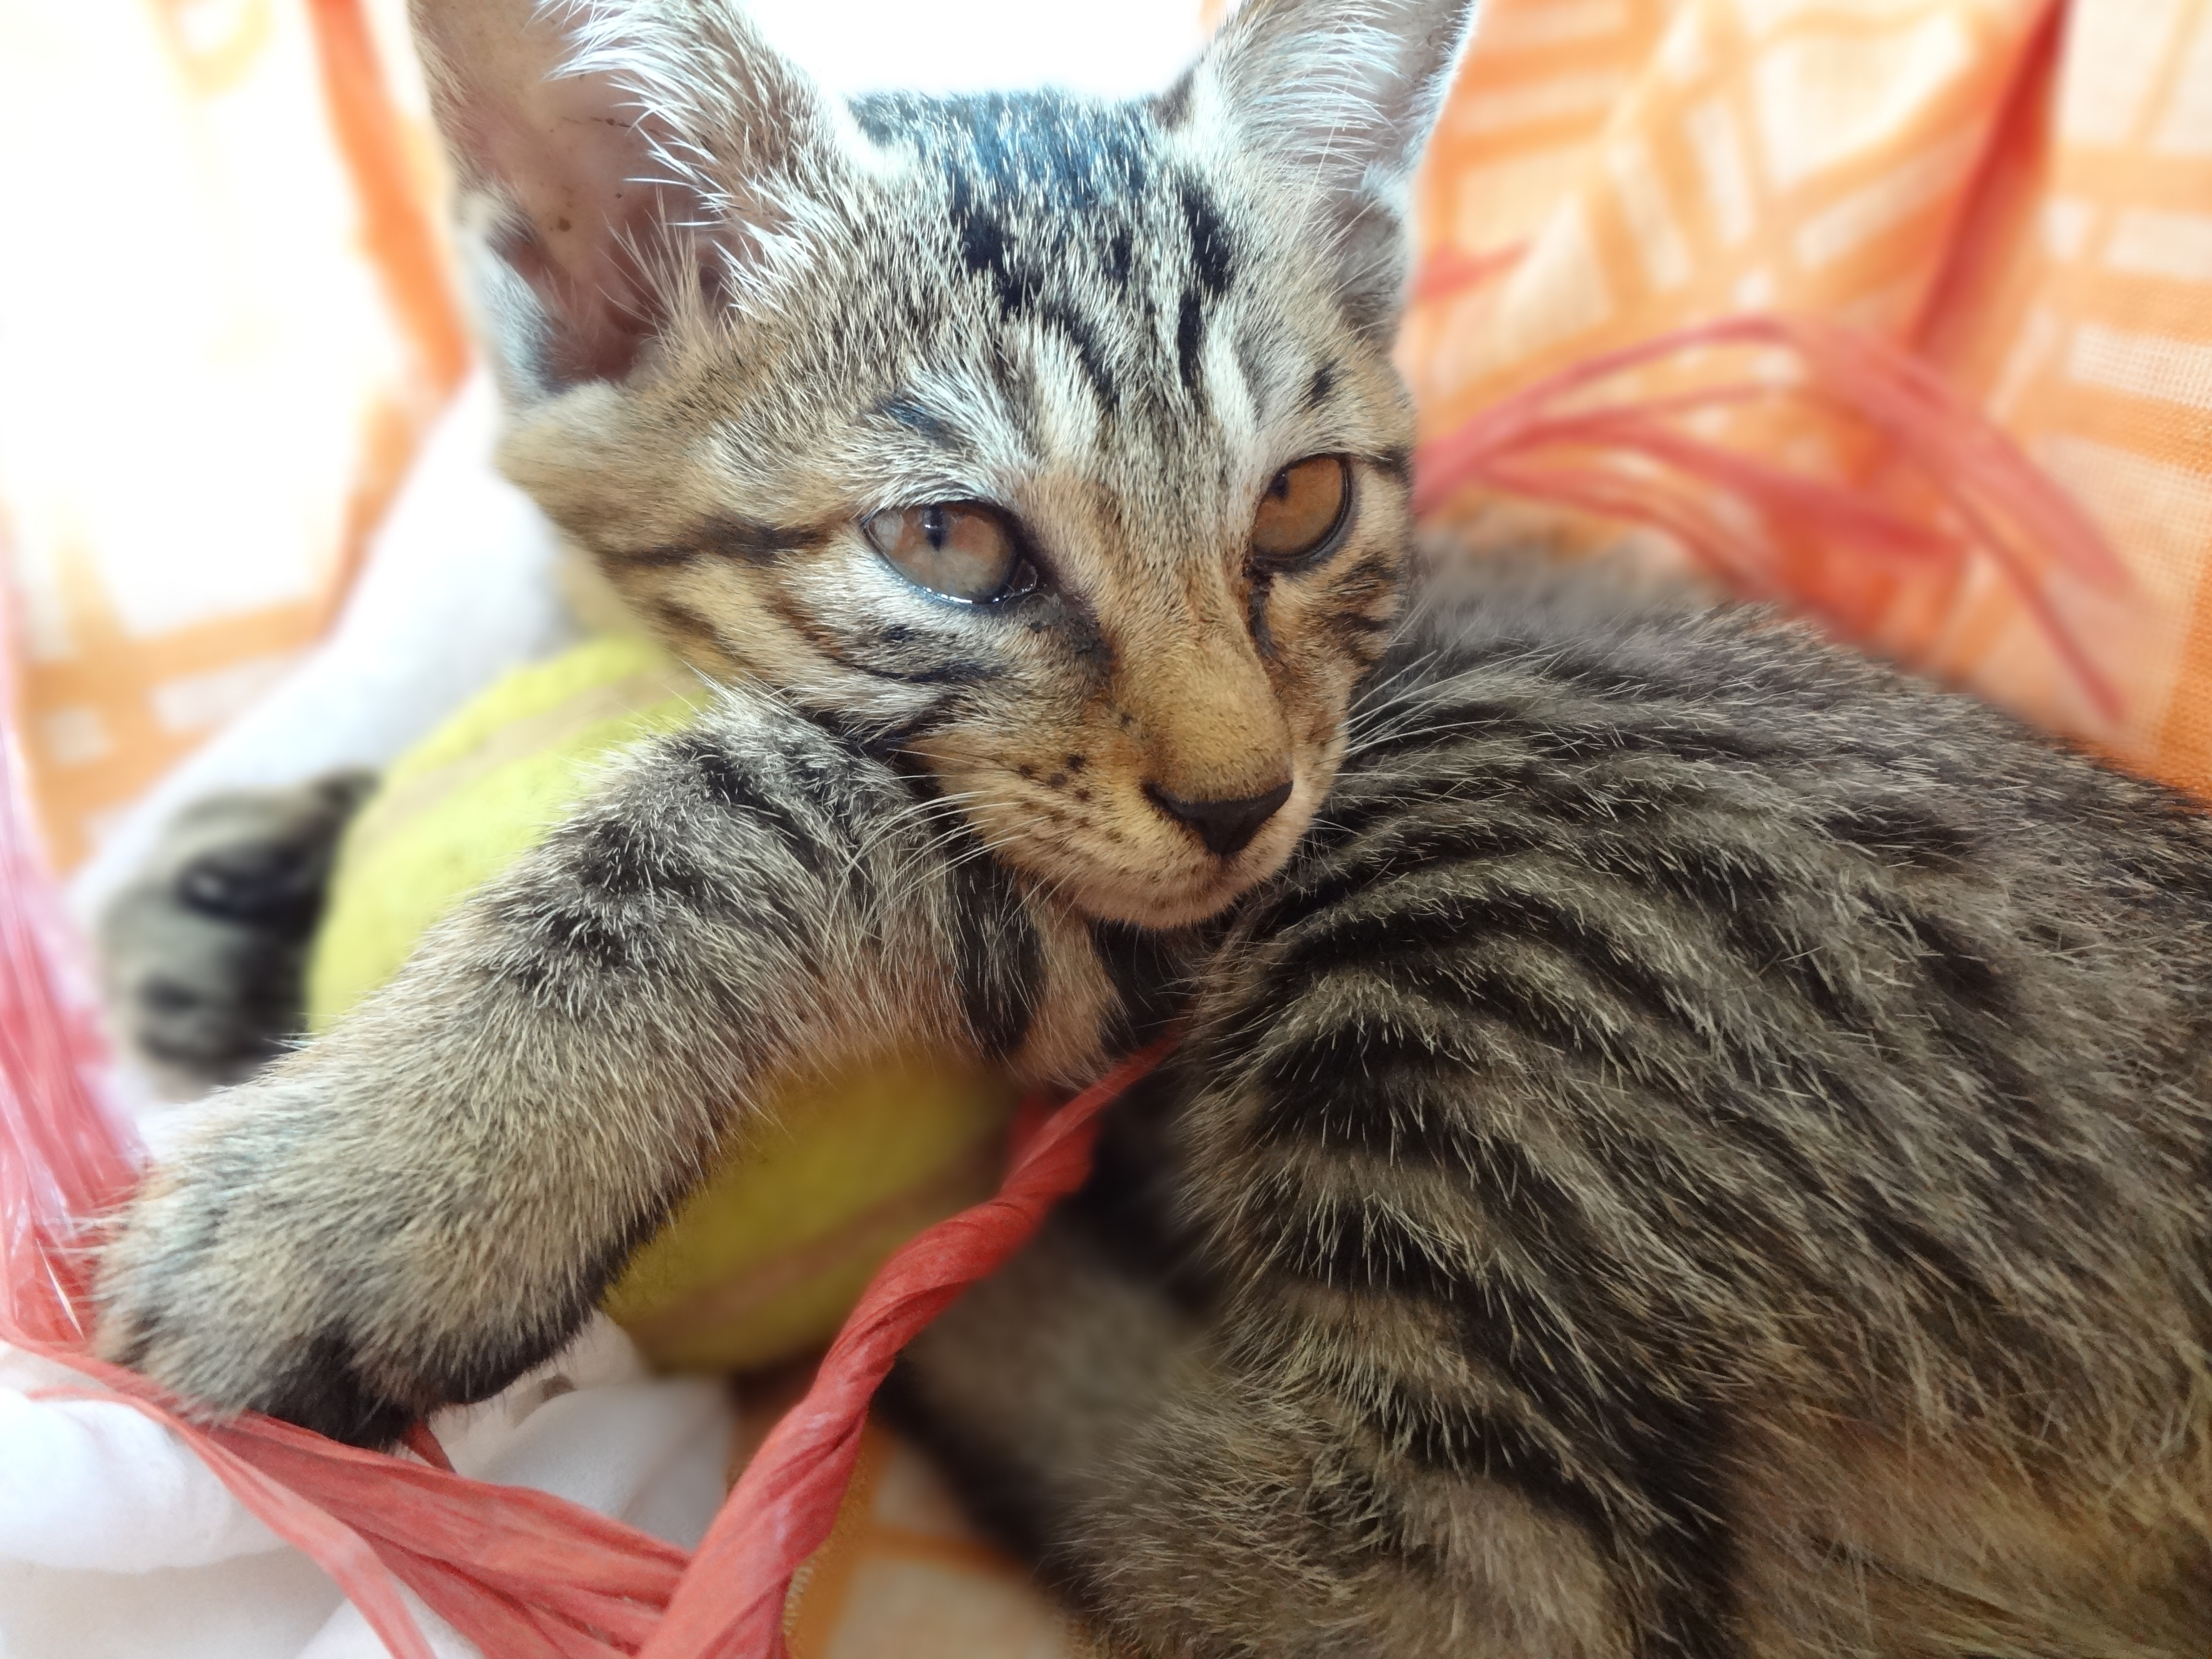
cute, kitten, cat, mammal, whiskers, vertebrate, small fresh, household, tabby cat, european shorthair, small to medium sized cats, cat like mammal, domestic short haired cat, pixie bob